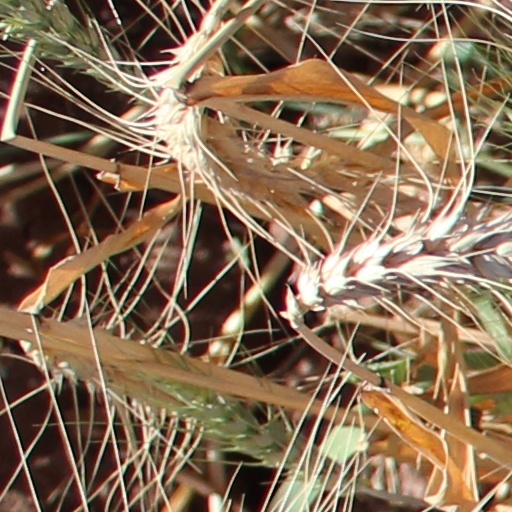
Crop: wheat